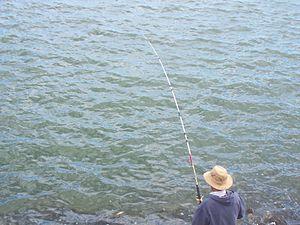
Le río Quequén Grande est un petit fleuve argentin qui traverse une grande partie du sud-est de la province de Buenos Aires.